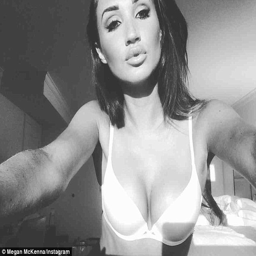
chest woken up ? person bid filming location a very good morning as she shared this very booby image in the morning